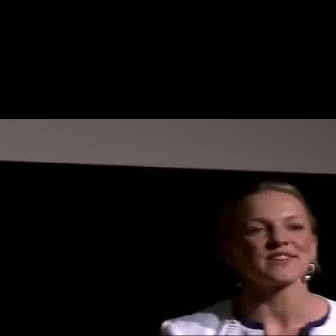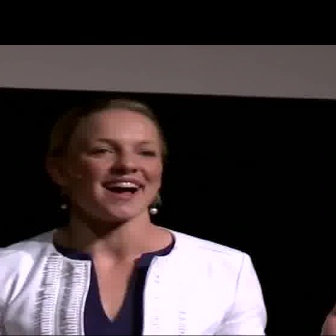
  Please identify the target specified by the bounding box [213,179,317,283] in the first image and locate it in the second image. Return the coordinates in [x_min,y_min,x_max,y_max] format.
Answer: [42,97,163,218]